Post-classical history

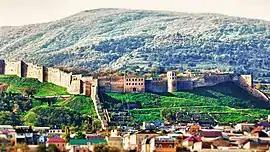
6th-century Sasanian defense lines in modern-day Derbent, Dagestan Russia

During the post-classical era, Africa was both culturally and politically affected by the introduction of Islam and the Arab empires. This was especially true in the north, the Sudan, and the east coast. However, this conversion was not complete nor uniform among different areas, and the low-level classes hardly changed their beliefs at all. Prior to the migration and conquest of Muslims into Africa, much of the continent was dominated by diverse societies of varying sizes and complexities. These were ruled by kings or councils of elders who would control their constituents in a variety of ways. Most of these peoples practiced spiritual, animistic religions. Africa was culturally separated between Saharan Africa (which consisted of North Africa and the Sahara Desert) and sub-Saharan Africa (everything south of the Sahara). Sub-Saharan Africa was further divided into the Sudan, which covered everything north of Central Africa, including West Africa. The area south of the Sudan was primarily occupied by the Bantu peoples who spoke the Bantu language. From 1100 onward, Christian Europe and the Islamic world became dependent on Africa for gold.